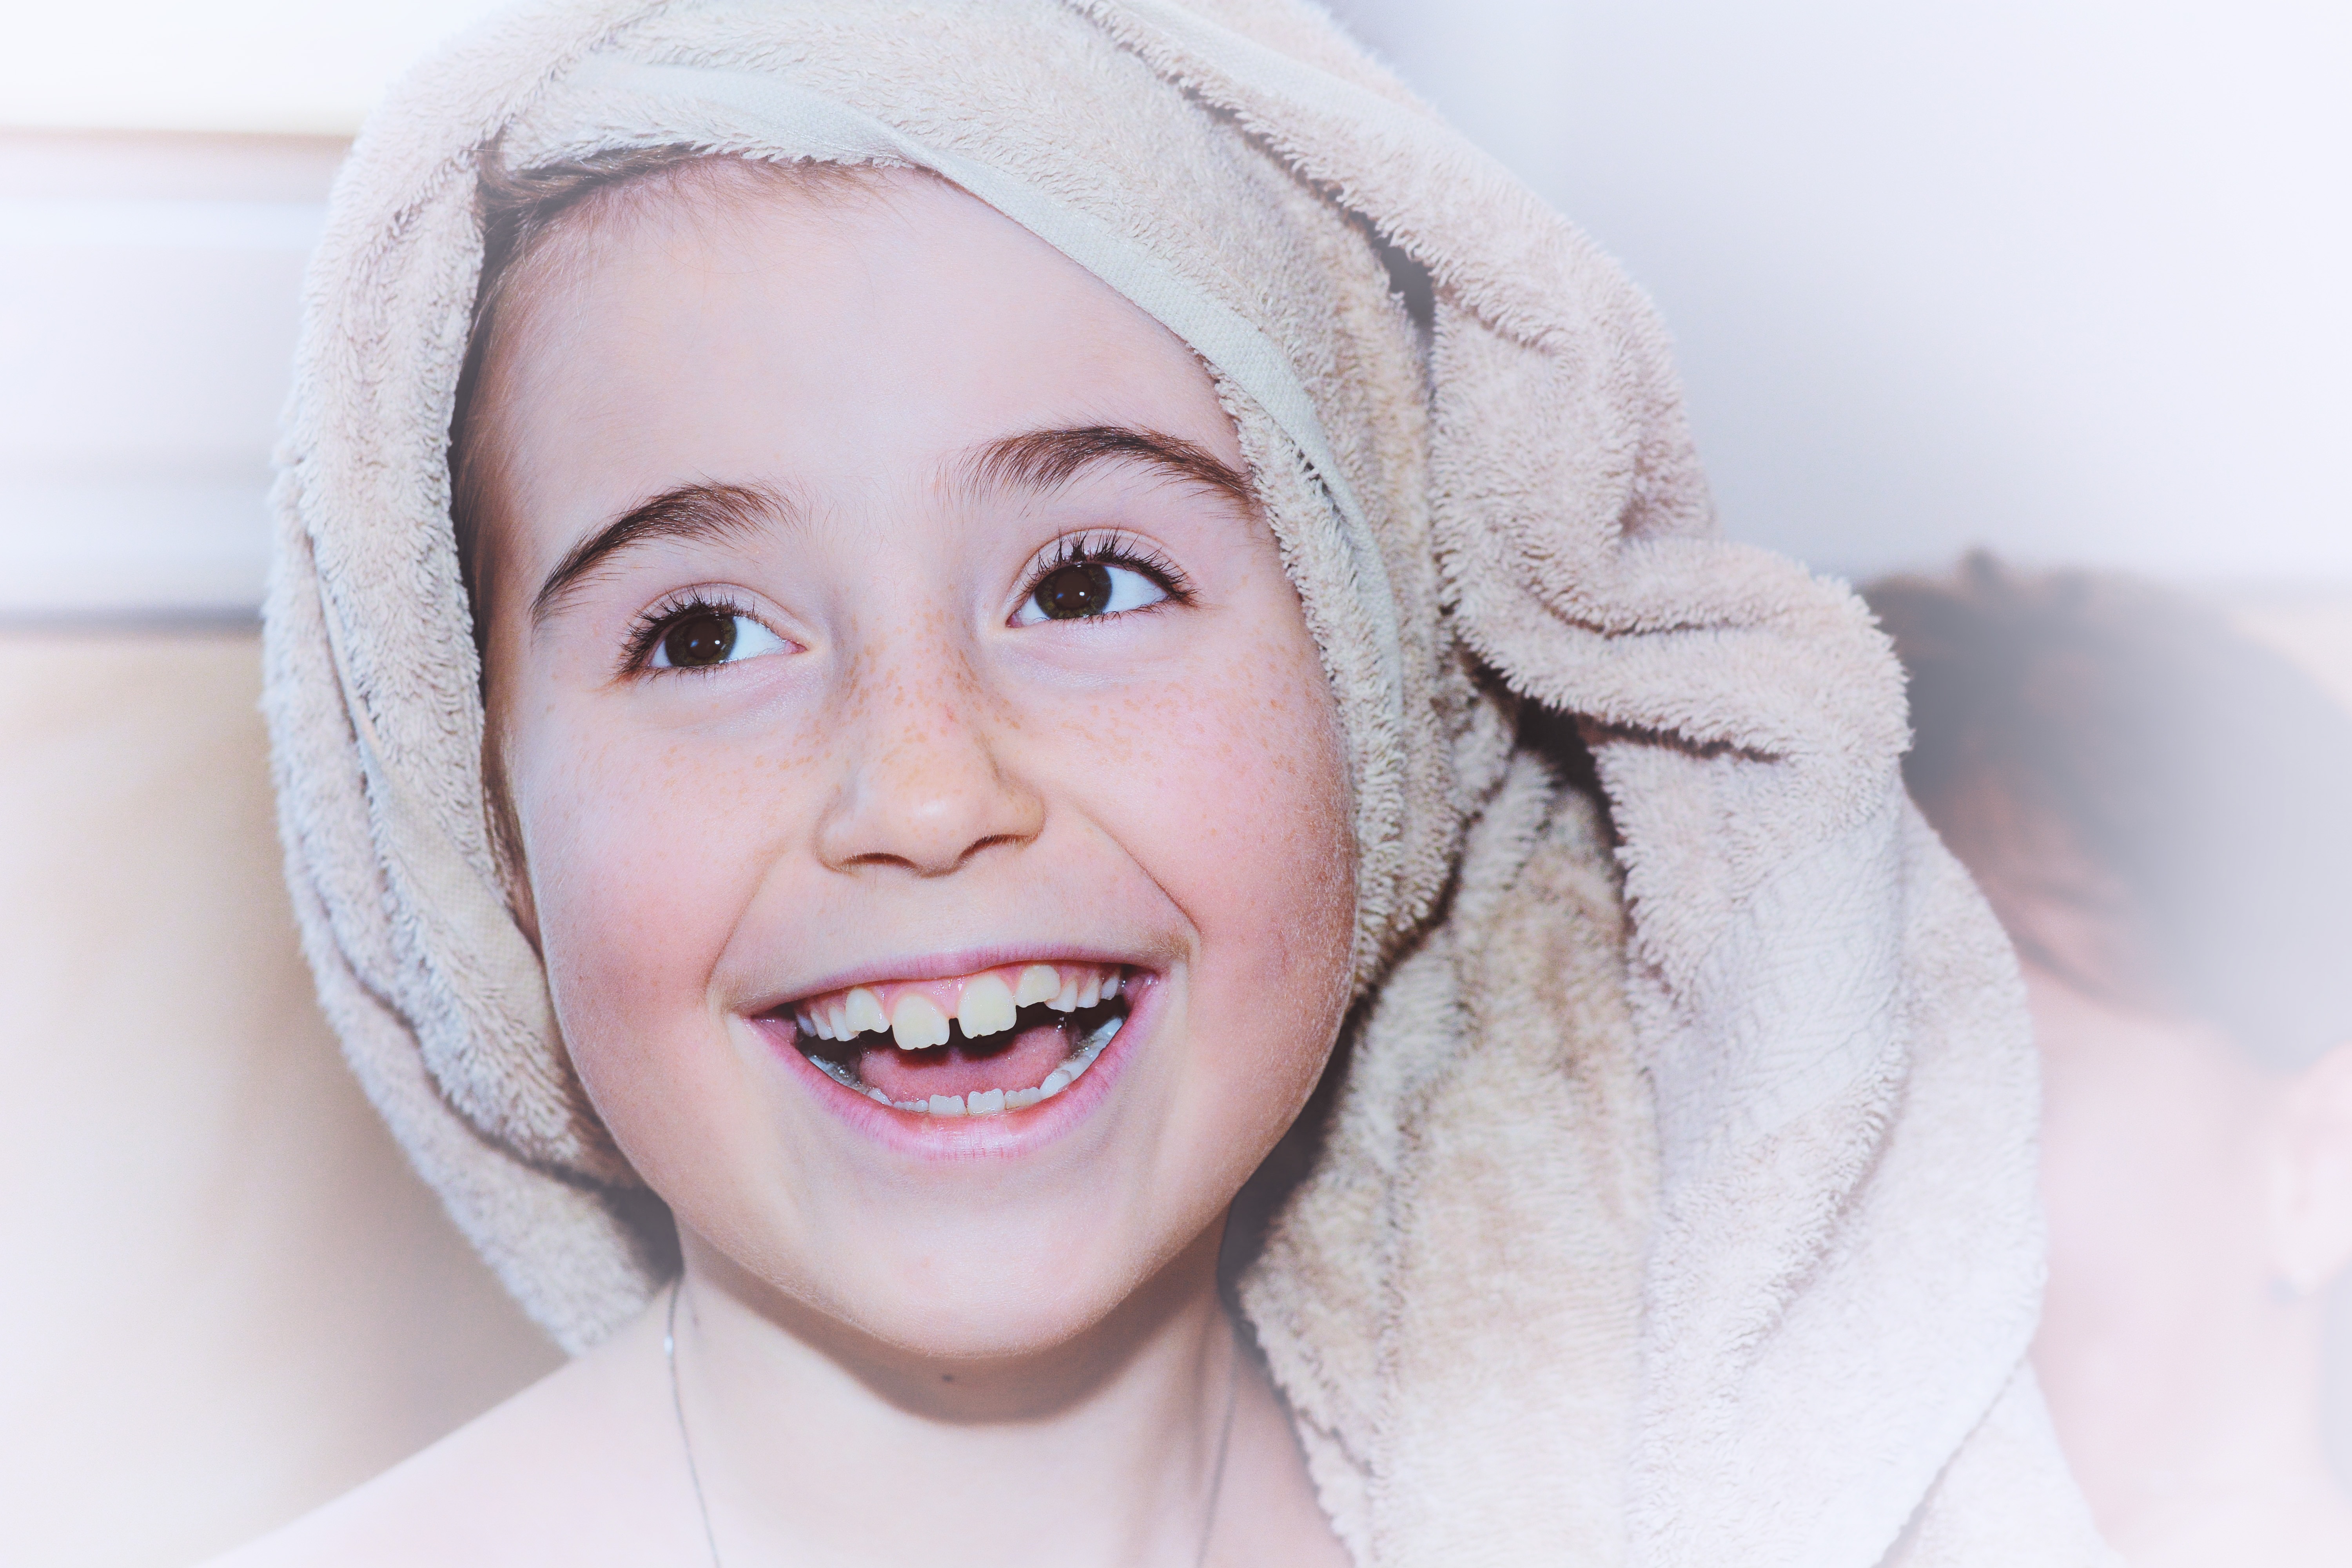
person, girl, white, photography, portrait, child, pink, close, facial expression, lip, smile, towel, teenager, laugh, mouth, close up, human body, laughing, face, nose, happy, infant, eye, head, skin, beauty, organ, laughter, tooth, emotion, shower, portrait photography, teething